Bolesław Przybyszewski

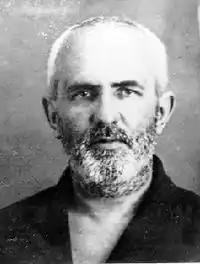
Boleslaw Przybyszewski in prison

Another professor and a colleague remembered Boleslaw Przybyszewski as a "man of the highest morality, who, unfortunately, was succumbed by the RAMP mottos and tried to shape the conservatory's education accordingly". On the contrary, the composer Vladimir Shcherbachov mentioned Przybyszewski as a "very interesting man, who led a highly intellectual and intense cultural life, a great dreamer, passionate and dedicated to his ideas up to the extremes. He read aloud to me some chapters from his work on Beethoven, which I found very profound. His notes on Bach as a harmonist in the first place, not a polyphonist, were also intriguing and profoundly explained from a sociological point of view. We also talked about my plans and affairs, all conversations with him were very intense and demanding." However, in later publications the director was often described as a despot and a strict censor. By late 1931, the influence of the new political movements in music fading, on 11 February 1932 Przybyszewski was removed from the director's post.